Plaxton Centro

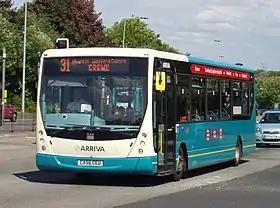
Arriva North West & Wales Plaxton Centro bodied VDL SB120 in Winsford in June 2008

The Plaxton Centro was a low entry single-decker bus bodywork designed by Bluebird Vehicles and manufactured by Plaxton.